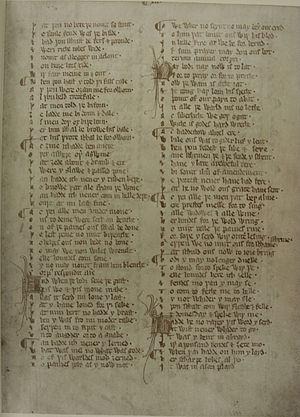
Auchinleck manuscript, folio 34r.
Le manuscrit Auchinleck est un manuscrit enluminé du XIVᵉ siècle conservé à la Bibliothèque nationale d'Écosse sous la cote Advocates 19.2.1. C'est un recueil de 44 textes, dont 23 ne sont connus que par ce manuscrit. Ces textes sont de nature variée : romans courtois, hagiographies, fabliaux, récits moraux, etc.